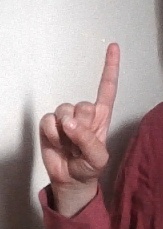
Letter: bb